Unorganized North Algoma District

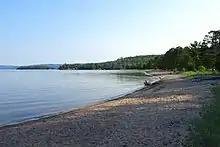
Harmony Bay

Havilland Bay is a small unincorporated community built around a beach on Lake Superior.